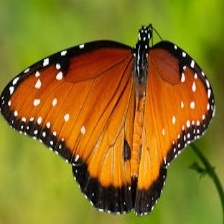
Species: STRAITED QUEEN
Butterfly family (ImageNet category): monarch